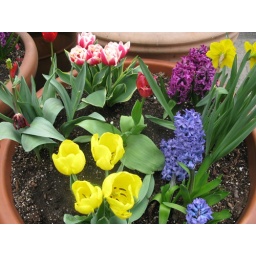
flower pot in beautiful fort greene, brooklyn.